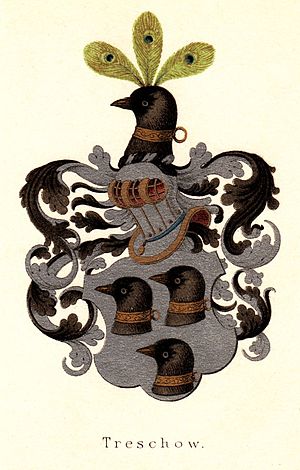
Treschow
Våben for Treschow tegnet af Anders Thiset
Treschow er en nulevende dansk-norsk lavadelig brevadelsslægt.